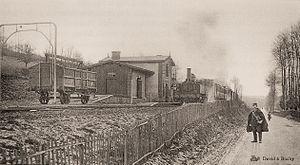
Saint-Martin-Osmonville est une commune française, située dans le département de la Seine-Maritime en Normandie.
La ligne de Montérolier - Buchy à Saint-Saëns est une voie ferrée d'intérêt local à écartement standard sise en Seine-Inférieure qui relia, de 1900 à 1953, la petite ville de Saint-Saëns à la gare de Montérolier - Buchy, située sur la ligne d'Amiens à Rouen exploitée, pour le compte du département, par la Compagnie des chemins de fer du Nord.